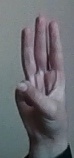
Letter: thaa